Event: Nepal Earthquake
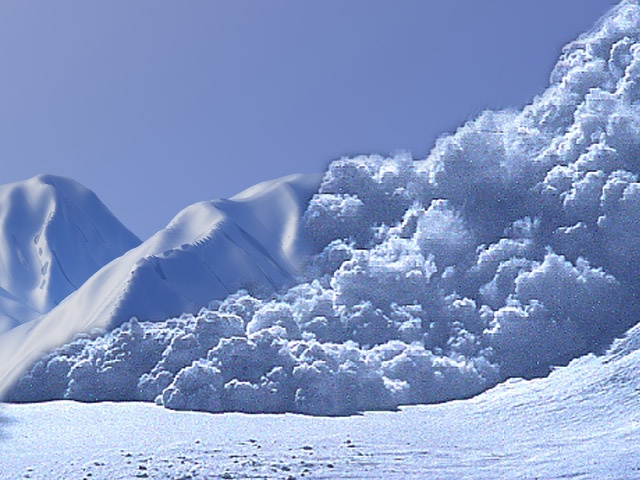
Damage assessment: no_damage